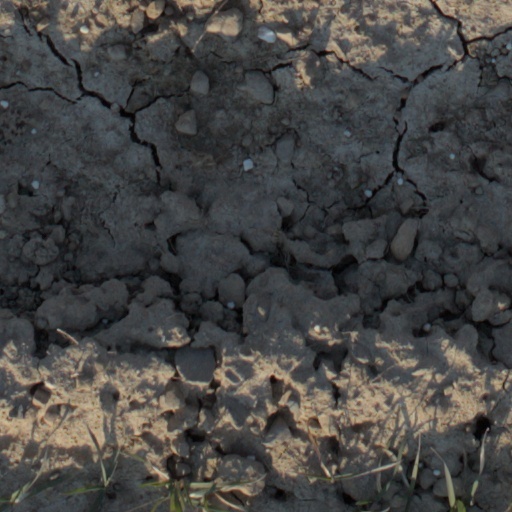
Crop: wheat